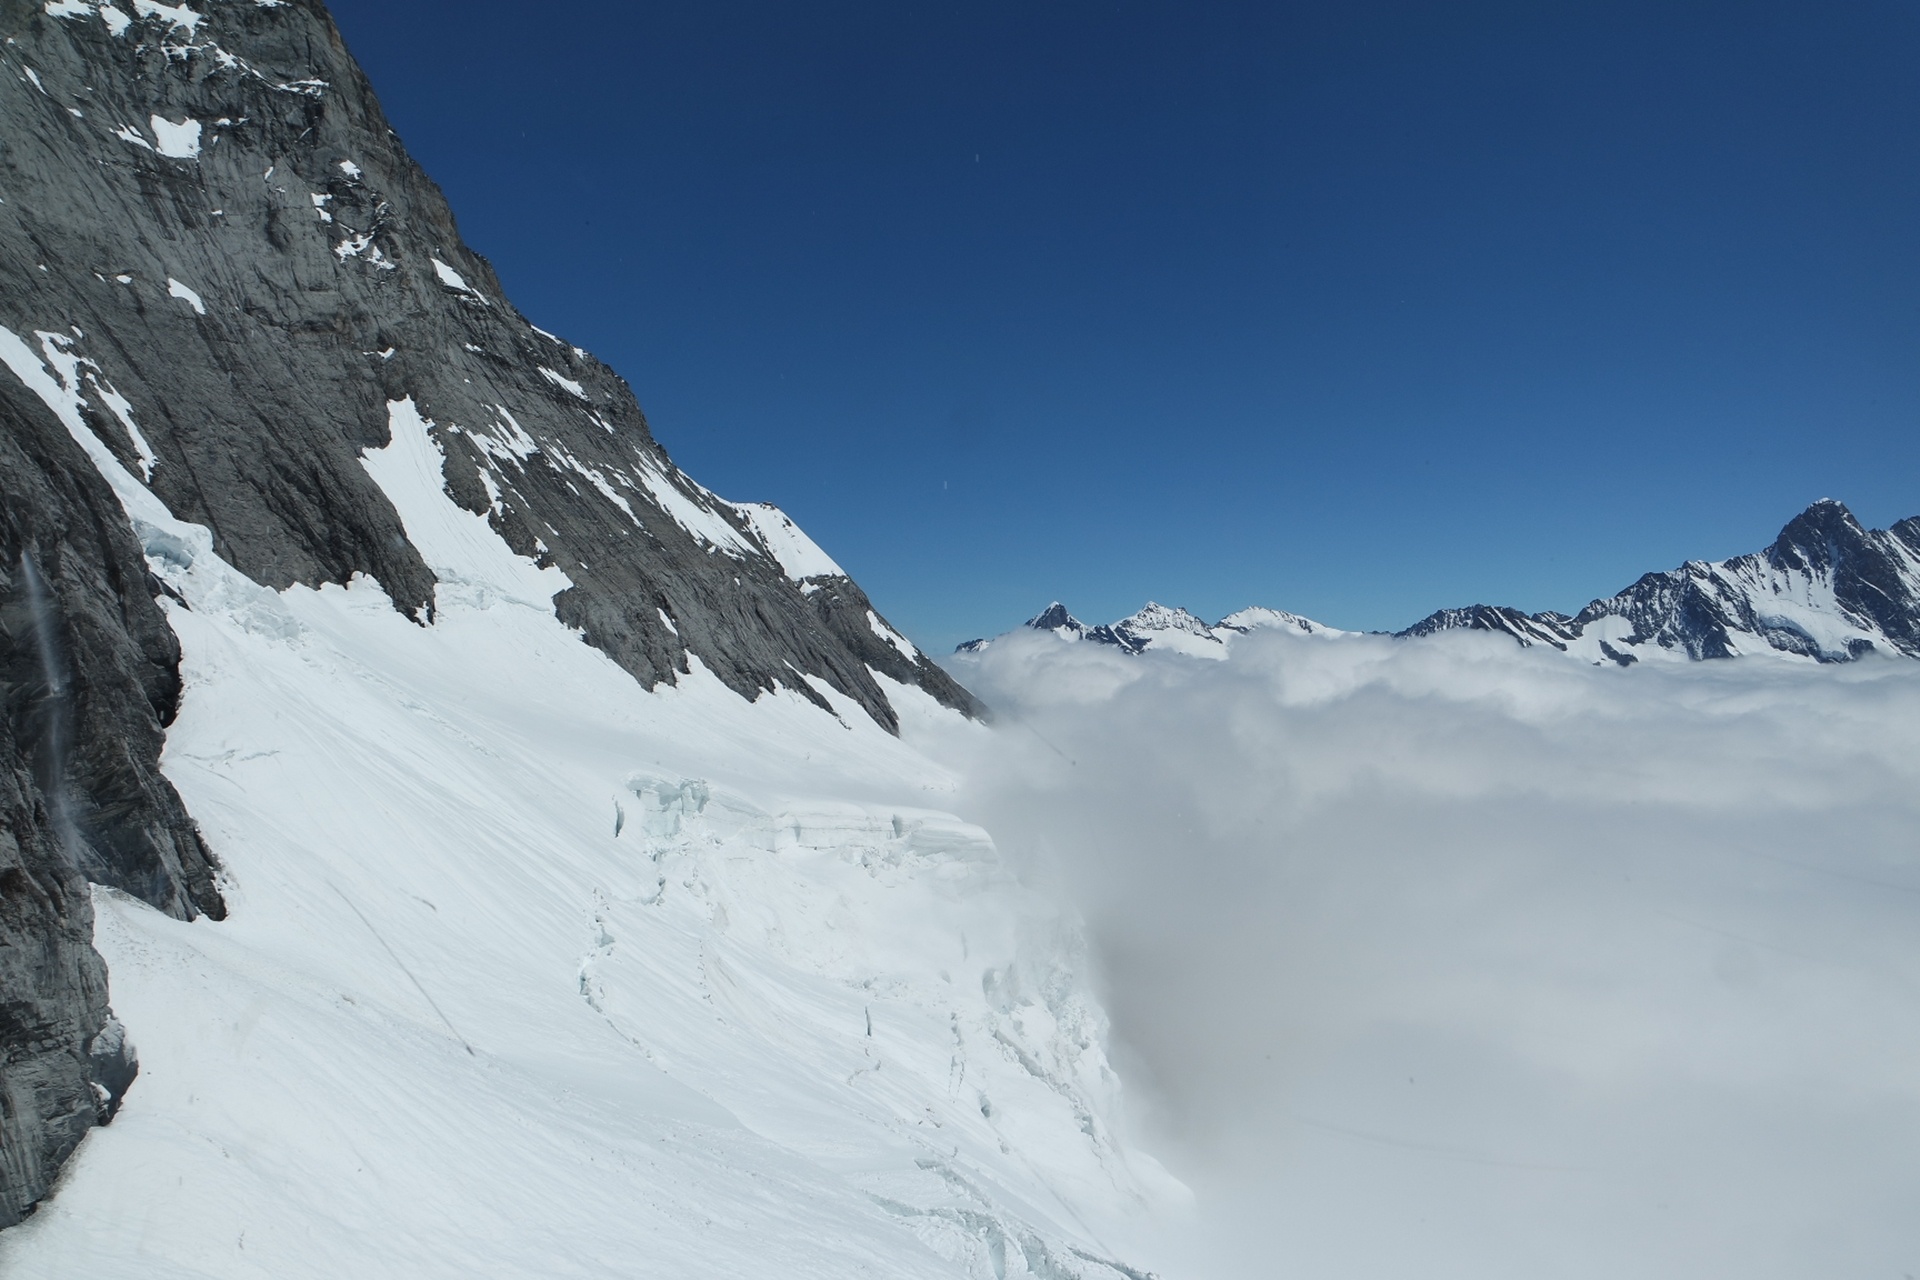
mountain, snow, winter, sky, adventure, roof, valley, mountain range, glacier, weather, extreme sport, skiing, season, ridge, summit, snow mountain, mountaineering, winter sport, sports, alps, icecap, swiss, piste, landform, ski touring, interlaken, jungfrau, ski mountaineering, mountainous landforms, geological phenomenon